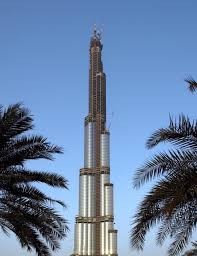
Landmark: Burj Khalifa